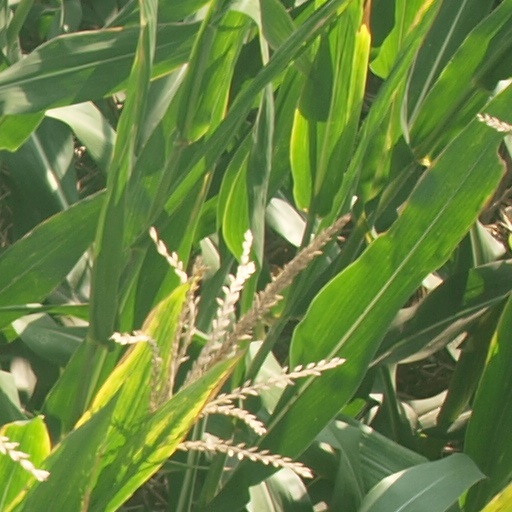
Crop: maize; corn